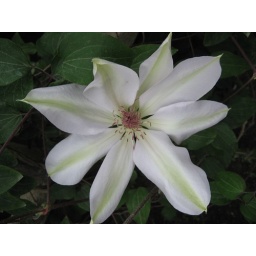
A prety white flower in the gardens no at the LA Getty MuseumApril 2007